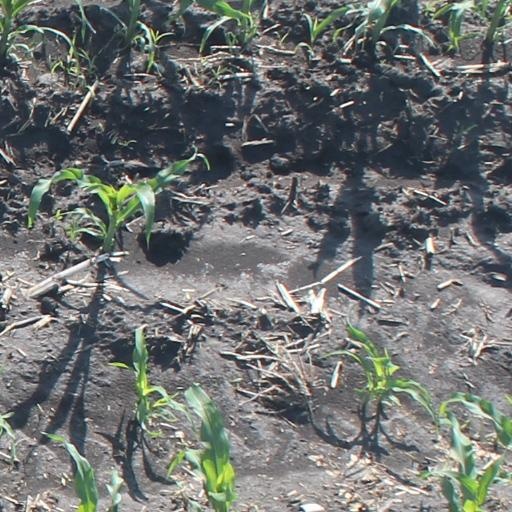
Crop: maize; corn